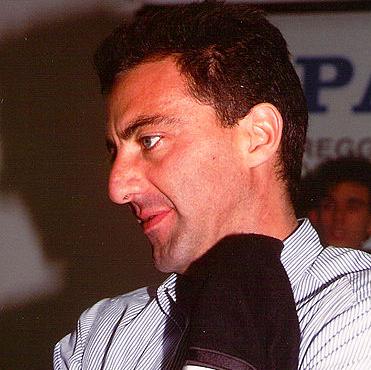
Age: 51